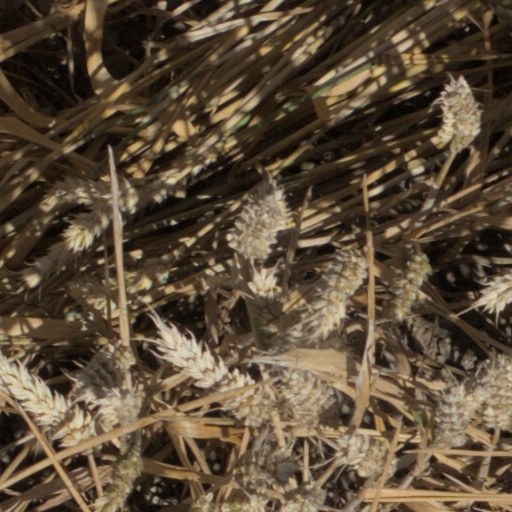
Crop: wheat